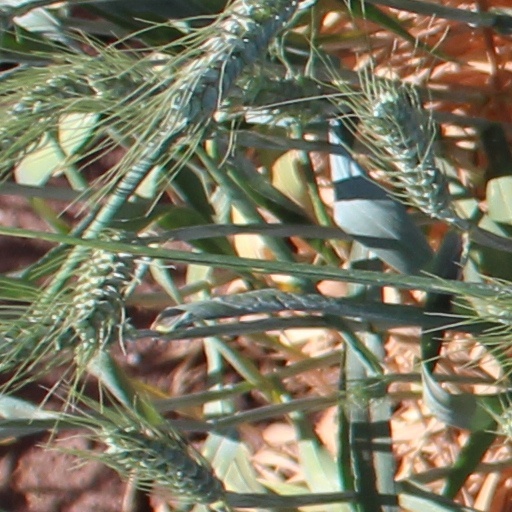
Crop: wheat